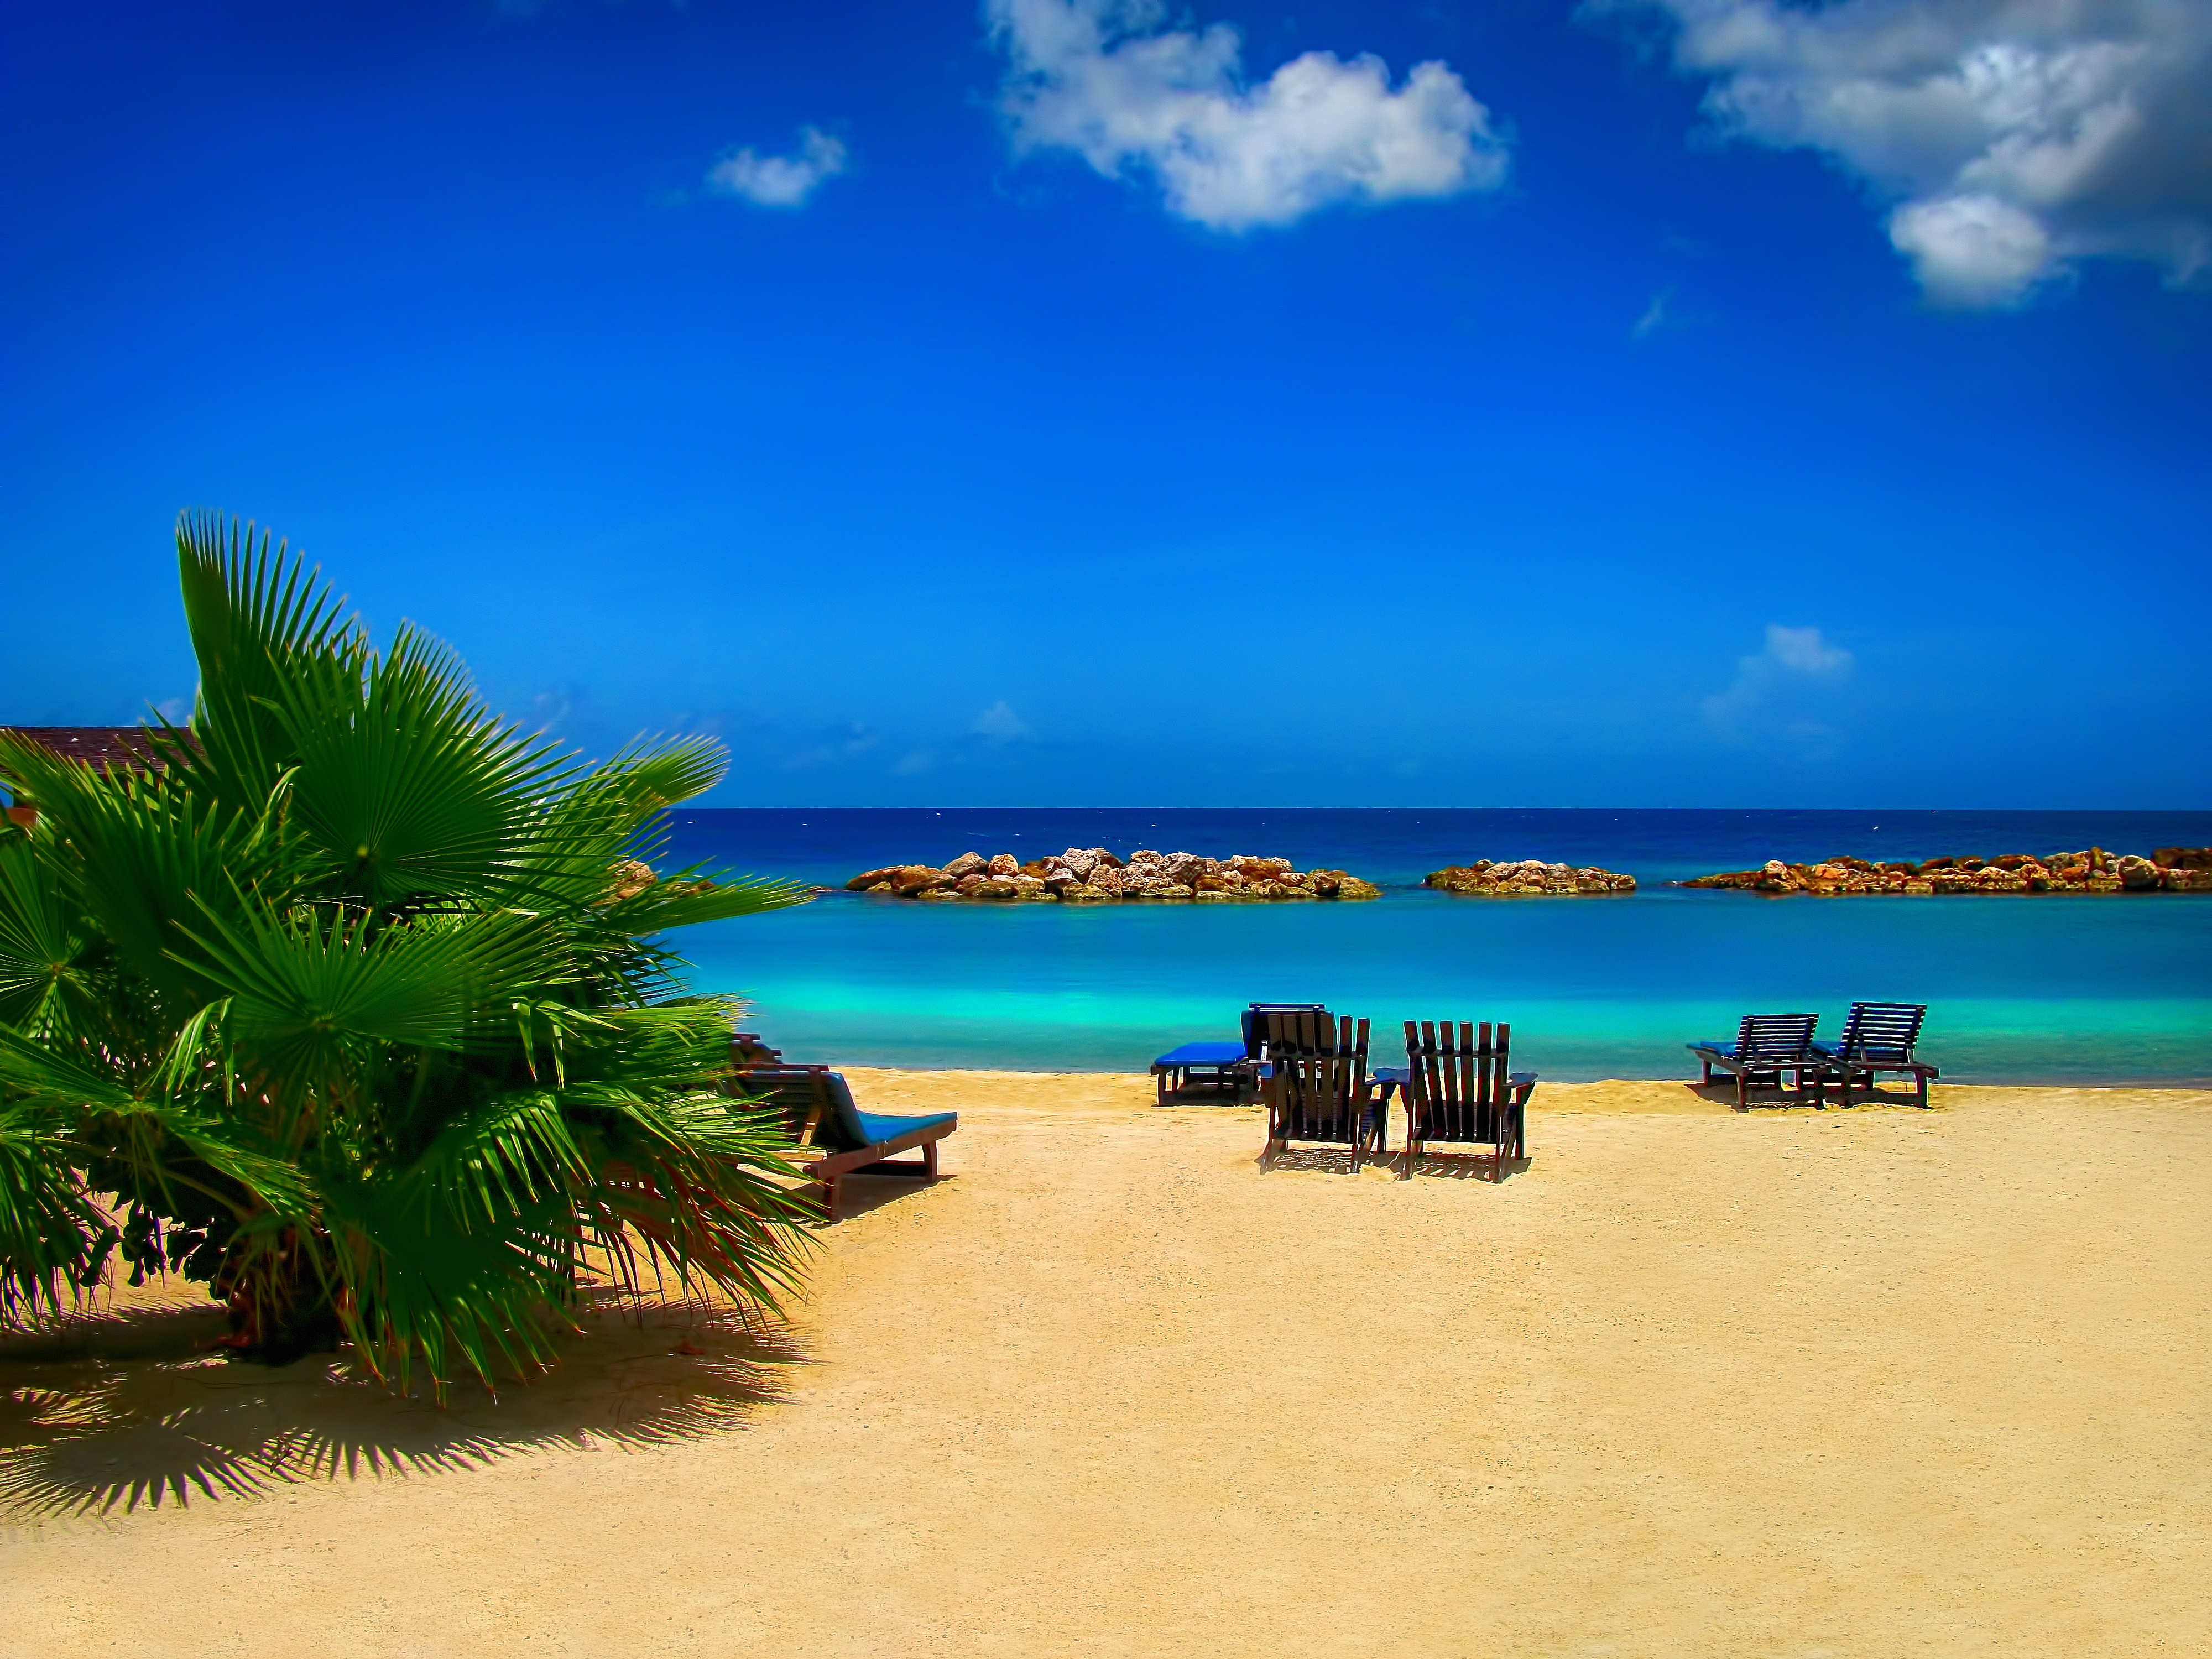
beach, sea, coast, water, sand, ocean, horizon, sun, shore, summer, vacation, travel, dusk, tranquility, paradise, palm, holiday, lagoon, calm, bay, island, rest, body of water, rocks, cruise, chairs, relaxation, meditation, beaches, serenity, caribbean, tanning, sandy beach, tropics, cape, tanned, arecales